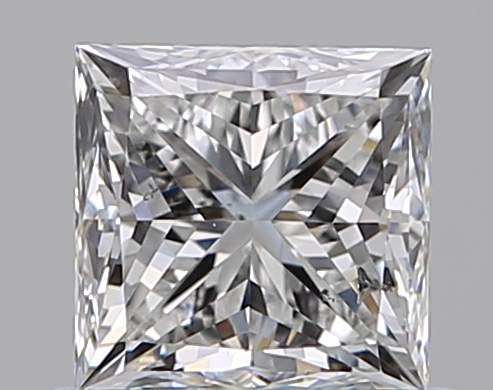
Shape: princess
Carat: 0.7
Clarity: SI2
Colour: F
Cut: VG
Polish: EX
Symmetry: VG
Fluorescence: N
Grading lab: GIA
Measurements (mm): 4.73 x 4.65 x 3.52